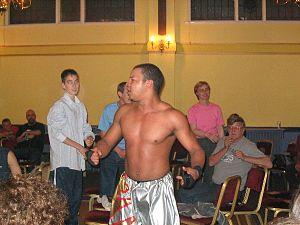
Jerome Fleisch, né le 2 avril 1980 à Walthamstow, plus connu sous le nom de ring Jody Fleisch, est un catcheur anglais. Il a catché à la Frontier Wrestling Alliance, One Pro Wrestling et la Real Quality Wrestling.